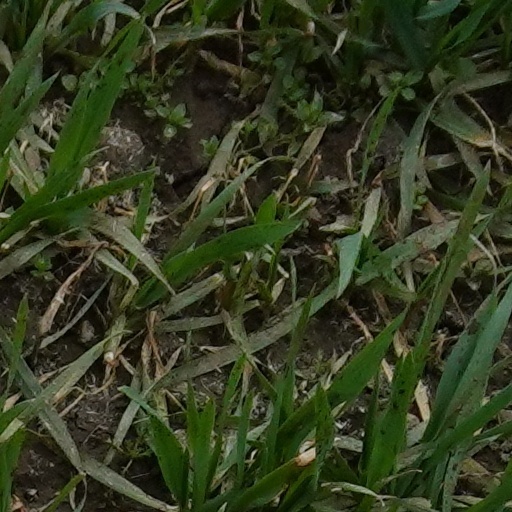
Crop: wheat